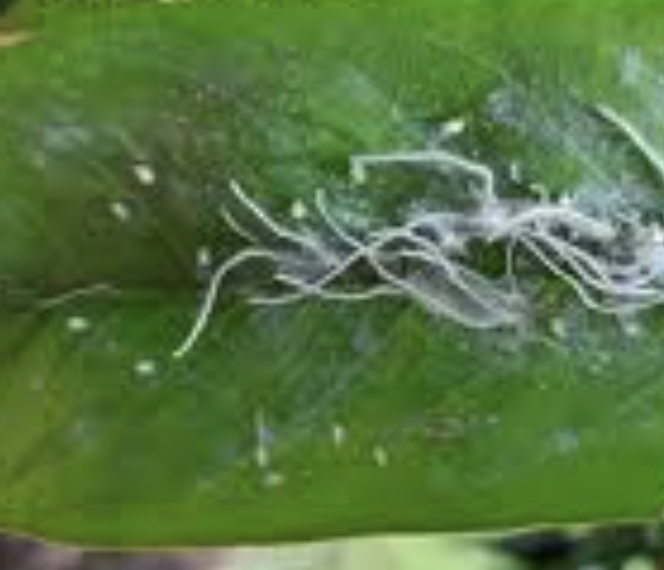
Label: mealybug_infestation